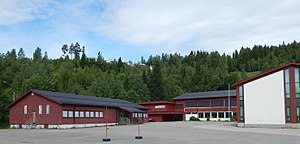
Grua
Grua skole
Grua er en by i Lunner kommune i Innlandet fylke i Norge. Byen har 1.532 indbyggere per 1. januar 2016, og ligger omtrent seks kilometer sydøst for kommunecenteret Roa og ca. 54 kilometer nord for Oslo. Det er et gammelt grubeområde, deraf navnet.